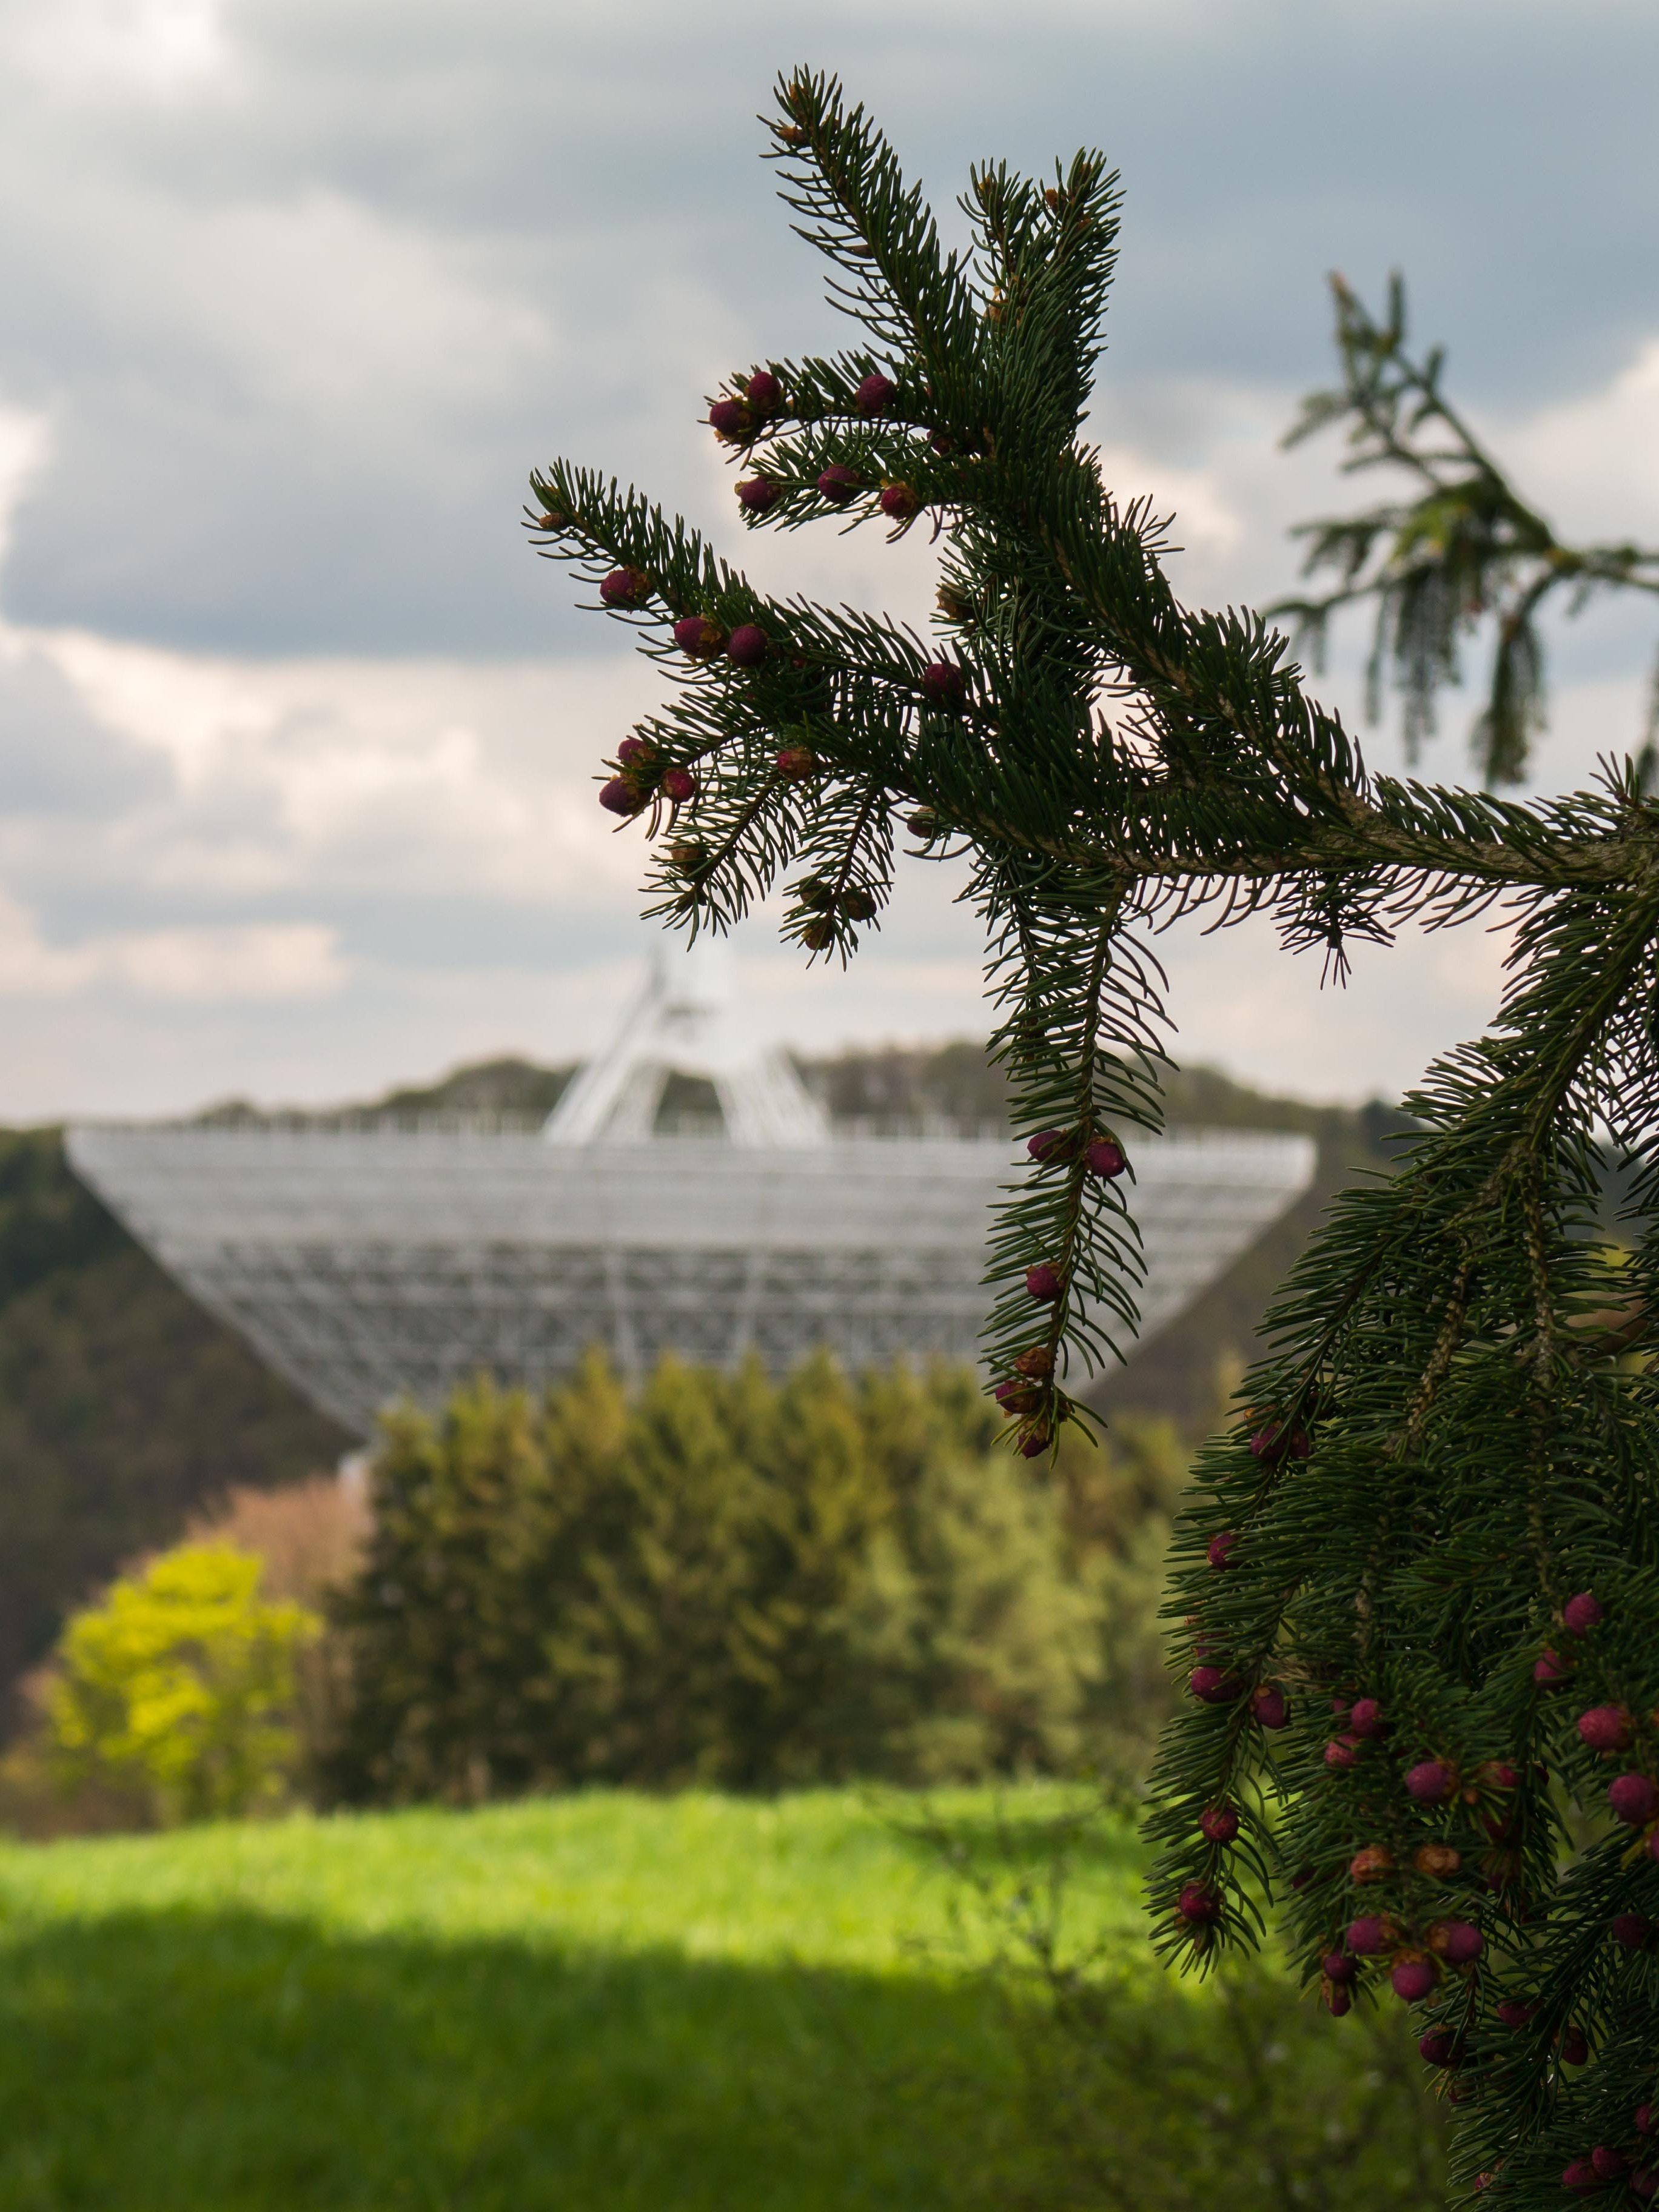
tree, nature, forest, grass, branch, architecture, structure, plant, sky, technology, white, meadow, leaf, hill, flower, telescope, green, space, botany, garden, flora, research, conifer, science, clouds, tap, astronomy, spruce, universe, shrub, eifel, ecosystem, pine cones, to listen, received on, radio telescope, parabolic mirrors, effelsberg, max planck institute, woody plant, arecales